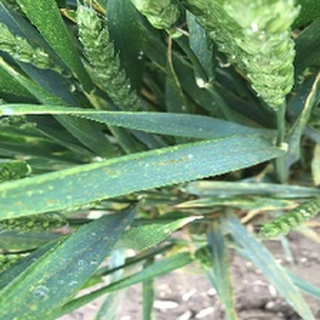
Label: wheat_brown_rust